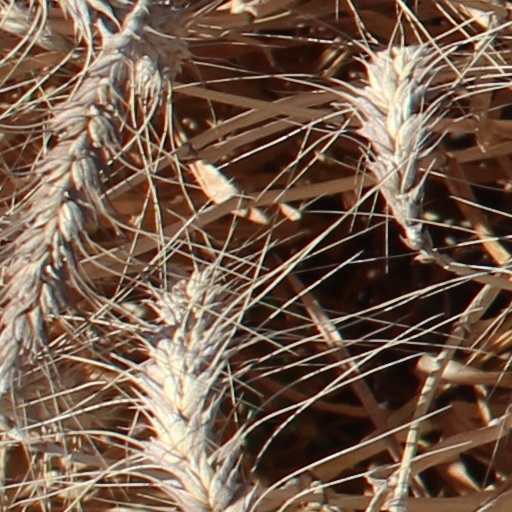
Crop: wheat